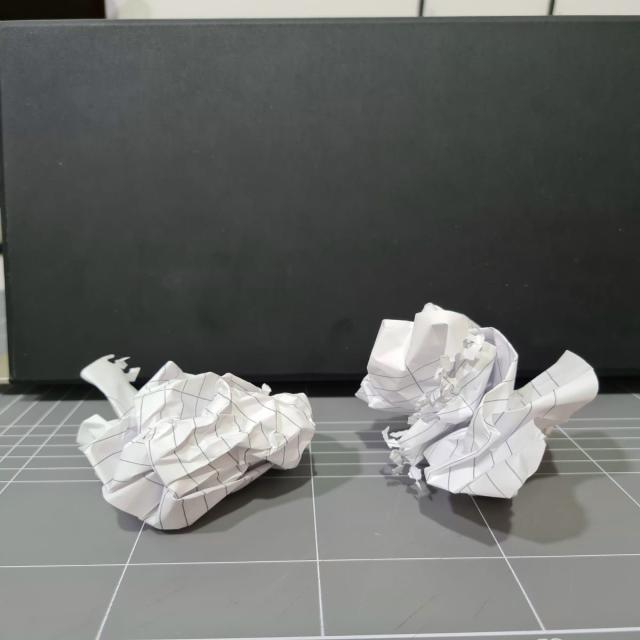
Label: tissues